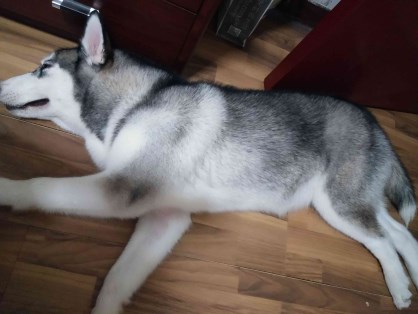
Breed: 1160-n000003-Siberian_husky